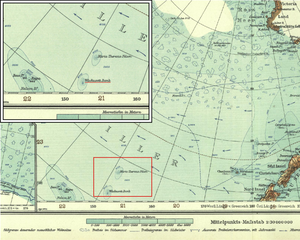
L’île Tabor, appelée également récif Maria-Theresa, est un récif du Pacifique sud, entre l'archipel des Tuamotu et la Nouvelle-Zélande. C'est sans doute une île fantôme.